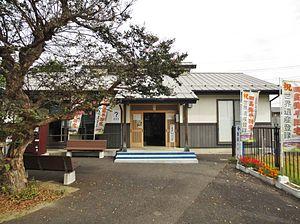
L'ancienne magnanerie de Tajima Yahei est un bien patrimonial situé dans le village de Sakaishima, dans la ville d'Isesaki du département de Gunma. La magnanerie est l'ancienne maison de Tajima Yahei, sériciculteur influent du début de l'ère Meiji, connu pour avoir rédigé une nouvelle théorie séricicole qui donne naissance à une magnanerie d'un nouveau style. En 2012, l'ancienne magnanerie de Tajima Yahei est désignée « site historique national » puis inscrite au patrimoine mondial de l'UNESCO sous la dénomination « Filature de soie de Tomioka et sites associés » en 2013.